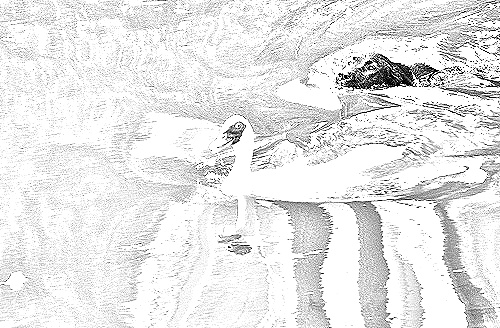
Portrait style: Sketch Portrait